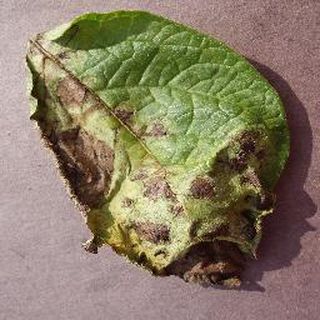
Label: potato_late_blight